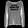
Label: Pullover